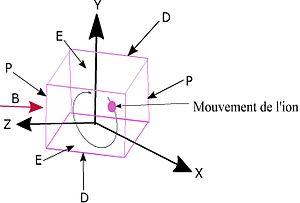
CELLULE CUBIQUE
La spectrométrie de masse à résonance cyclotronique ionique est un instrument possédant un haut pouvoir de résolution et une bonne exactitude sur la masse très important pour l’analyse des protéines. C’est une technique basée sur le piégeage et l’excitation des ions dans une cellule ICR sous l’action d’un champ électromagnétique. Le spectre de masse est obtenu via la transformée de Fourier qui convertit le signal temporel acquis en spectre de fréquence proportionnel à la masse. FT-ICR-MS a été développée pour la première fois par Comisarow et Marshall en 1974, et l’utilisation du principe d’ICR dans un spectre de masse par Sommer. Cette technique d’analyse est très appliquée dans le domaine pharmaceutique, biologique par exemple pour l’identification des protéines.